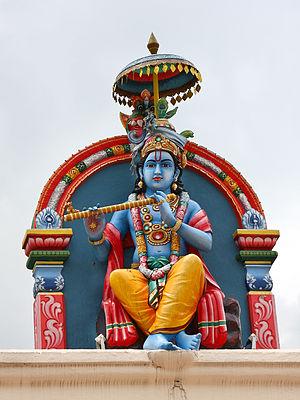
Une statue de Krishna sur le temple Sri Mariamman à Singapour.
Le Janamashtami ou Krishna Janamashtami ou Krishna Jayanti est l'anniversaire de naissance de l'avatar de Vishnu: Krishna dans l'hindouisme.
Krishna est une divinité centrale de l'hindouisme. Dans la plupart des traditions hindoues, il est le huitième avatar de Vishnou. Pour les tenants du Gaudiya Vaishnavisme, il représente la divinité suprême à l'origine de toutes les autres. Krishna est la divinité la plus vénérée de l'Inde à l'origine de nombreuses sampradaya bhakta dédiées à son adoration.